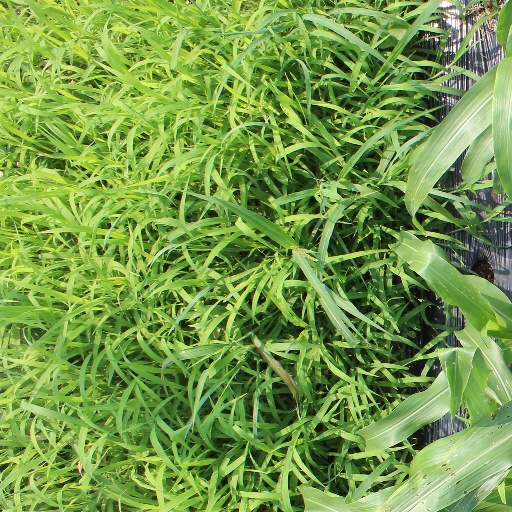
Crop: sorghum